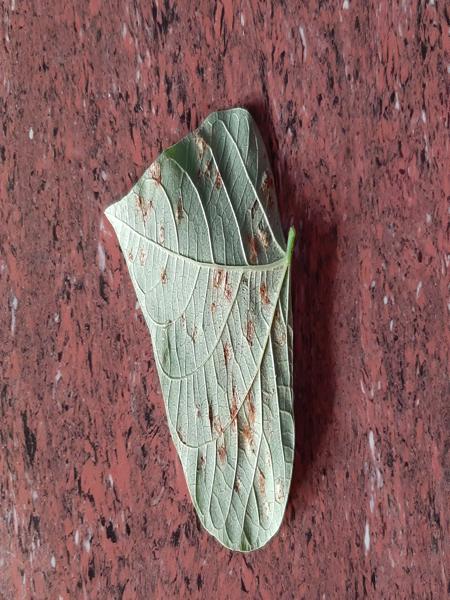
Plant: Beans